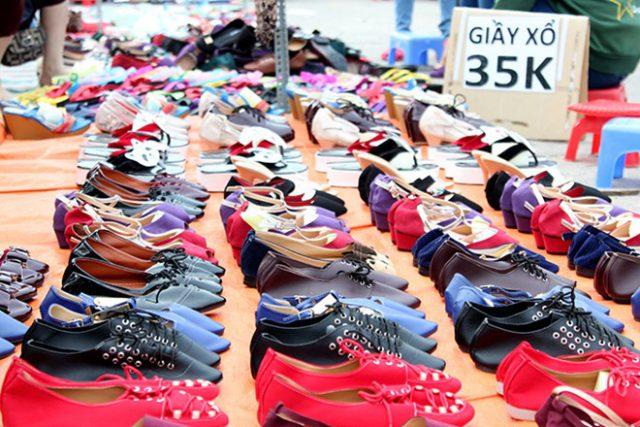
ở trong sạp hàng có bày bán nhiều loại giày